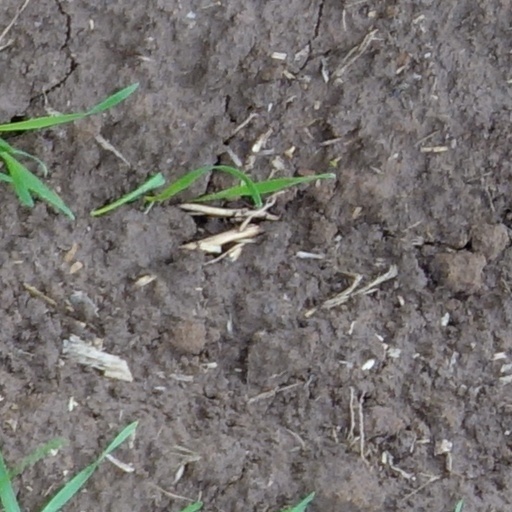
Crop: wheat